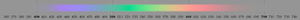
La candela est l'une des sept unités de base du Système international. Elle sert à mesurer l'intensité lumineuse ou éclat perçu par l'œil humain d'une source lumineuse. Elle a remplacé l'ancienne unité d'intensité lumineuse, la bougie.